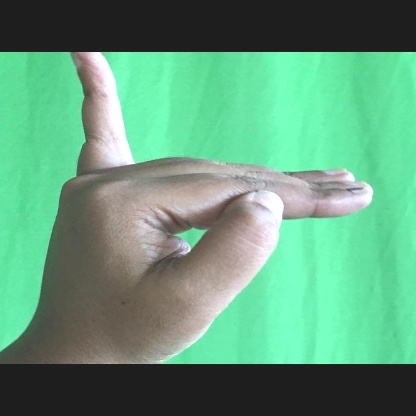
Mudra: Hamsapaksha